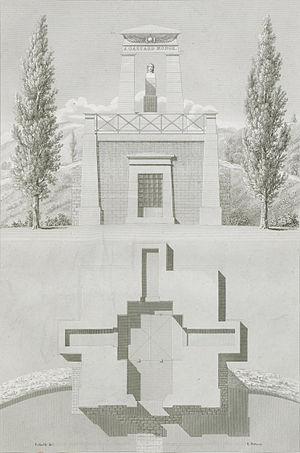
Plan et élévation du tombeau de Gaspard Monge gravés par Hibon et Fortier.
Pierre Clochar est un architecte français.